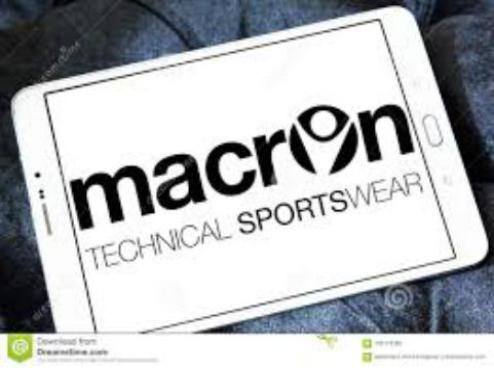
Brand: macron
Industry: Sports